Rail transport in Jamaica

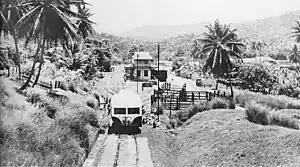
A motorized railcar leaving Buff Bay station, in 1960

The government agreed change of the railway after the 1 September 1957 crash, the worst transport accident in Jamaica's history, in which a 12-car wooden body train carrying 1,600 passengers derailed at Kendal, killing 175 passengers and injuring over 800.